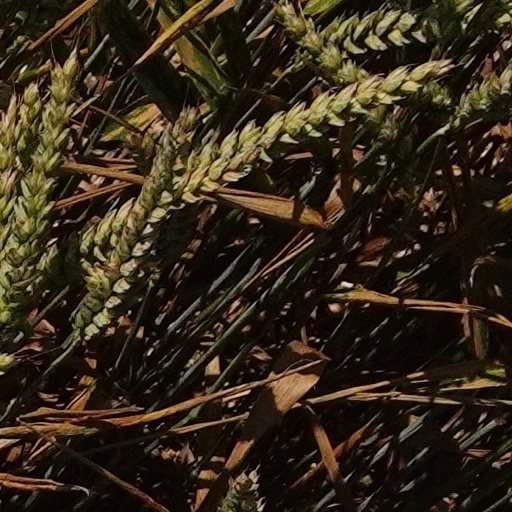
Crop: wheat